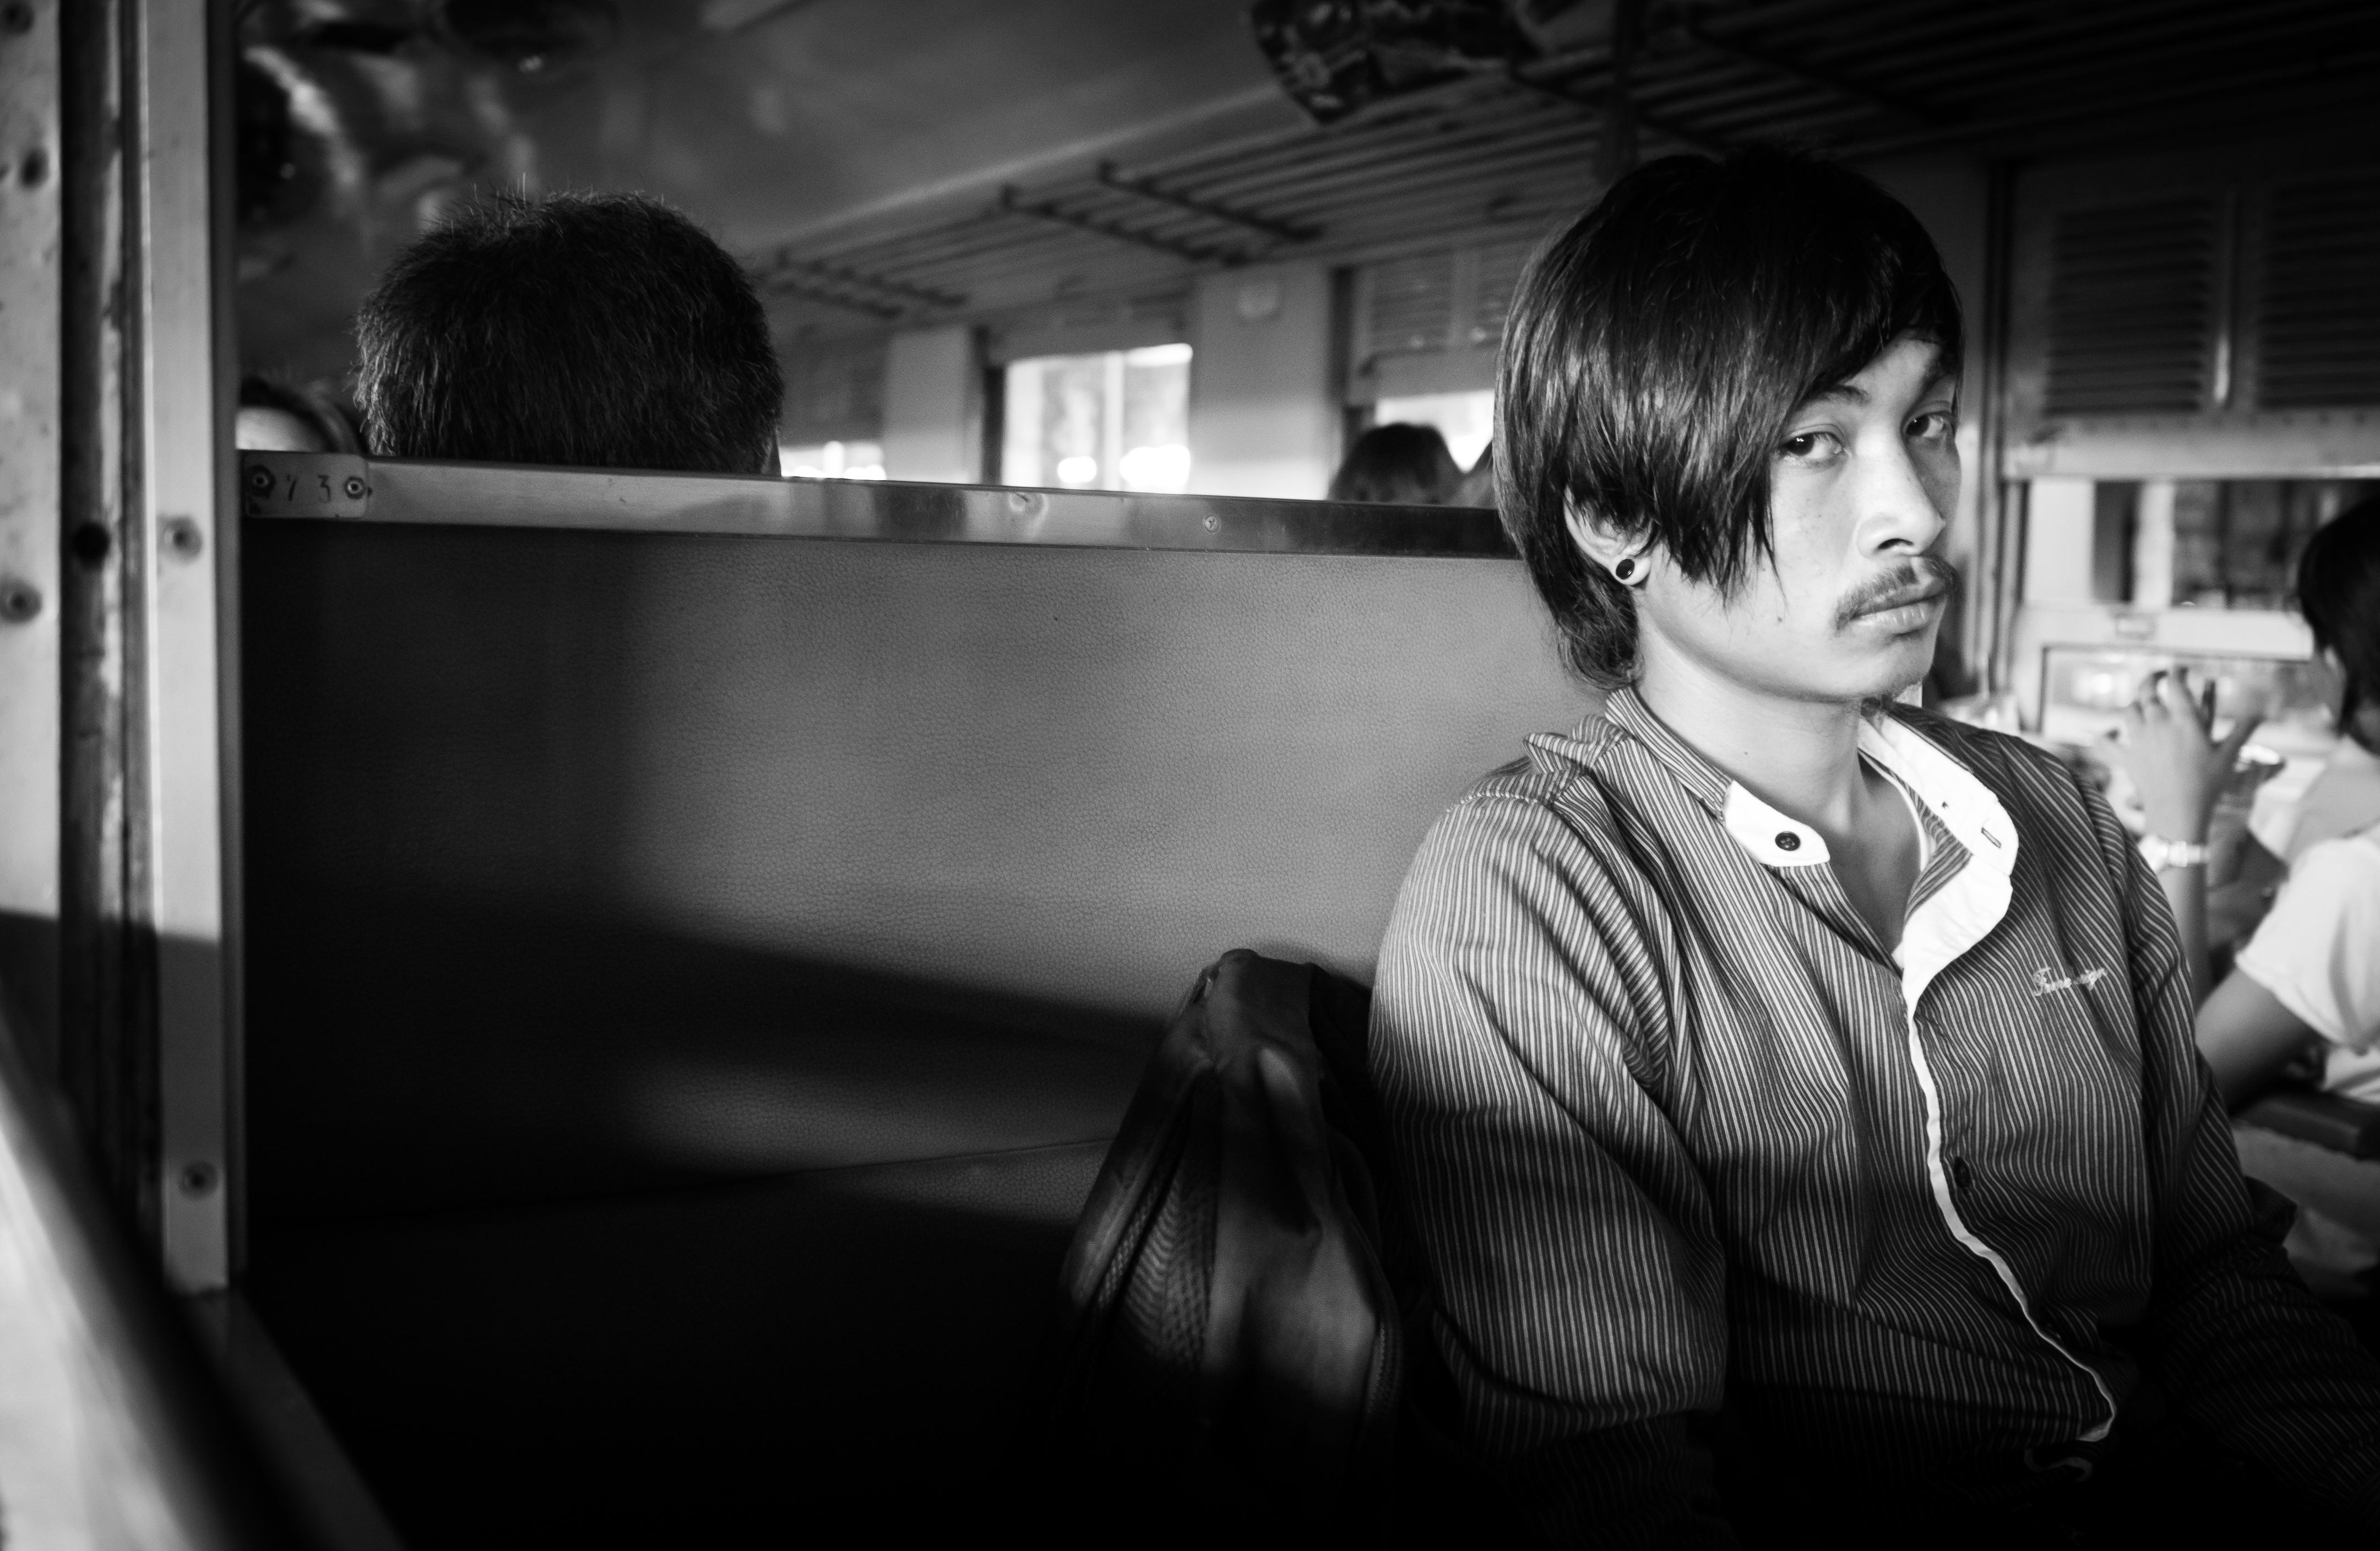
black and white, white, street, photography, ebook, training, black, monochrome, streetphotography, flickr, thomas, video, olympus, photograph, snapshot, omd, fuji, leica, monochrom, leuthard, hcb, thomasleuthard, monochrome photography, film noir